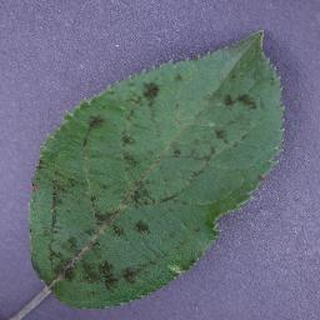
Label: apple_apple_scab